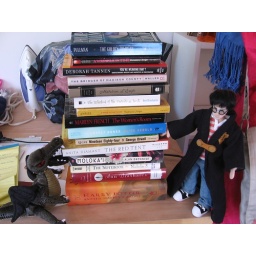
Harry is sneaking around the tower of books to fight the dragon.